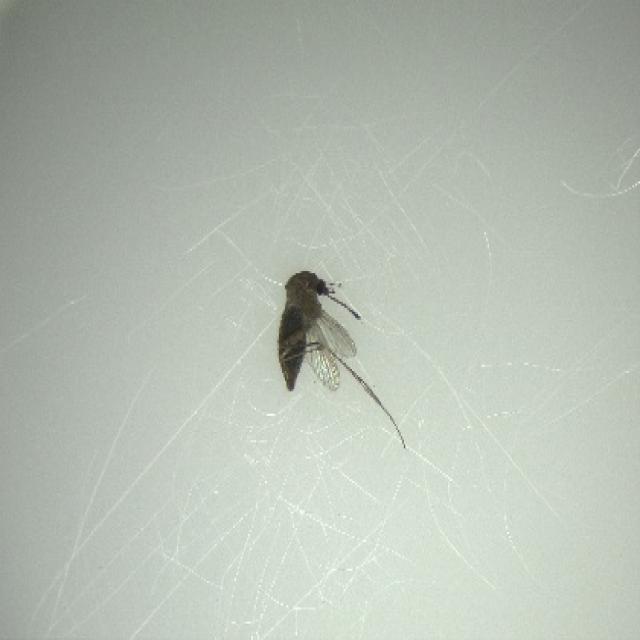
Species: culex_tritaeniorhynchus